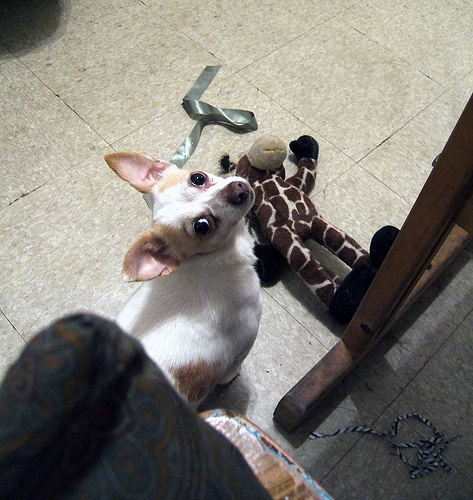
A brown and white chihuahua stands over a stuffed giraffe toy and a gray ribbon.
A Chihuahua dog is standing next to a toy giraffe and looking up.
The small dog is looking up at the camera.
there is a white and beige dog sitting on the floor
The chihuahua is looking up at the wooden structure rather than at the moose on the ground.